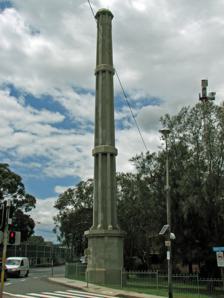
Building: Burwood Sewer Vent
Country: Australia
Year built: 1919
Sewer Vent at the corner of Railway Parade and Wentworth Road, Burwood. Historic site in New South Wales, Australia Burwood Sewer Vent Location of Burwood Sewer Vent in Sydney Show map of Sydney Burwood Sewer Vent (Australia) Show map of Australia Location Railway Parade, Burwood , Municipality of Burwood , New South Wales , Australia Coordinates 33°52′32″S 151°05′52″E / 33.8755°S 151.0979°E / -33.8755; 151.0979 Built 1919 Architect Metropolitan Board of Water Supply and Sewerage Owner Sydney Water New South Wales Heritage Register Official name Burwood Sewer Vent; Wentworth Road Sewer Vent; Railway Parade Sewer Vent Type state heritage (built) Designated 15 November 2002 Reference no. 1638 Type Other - Utilities - Sewerage Category Utilities - Sewerage Builders Metropolitan Board of Water Supply and Sewerage Inscription built into the Burwood sewer vent, Corner Railway Parade and Wentworth Road, Burwood The Burwood Sewer Vent is a heritage-listed sewer ventilation stack located at Railway Parade in the Sydney suburb of Burwood , New South Wales , Australia. It was designed and built by the Metropolitan Board of Water Supply and Sewerage in 1919. It is also known as Wentworth Road Sewer Vent and Railway Parade Sewer Vent . The property is owned by Sydney Water , a statutory corporation of the Government of New South Wales . It was added to the New South Wales State Heritage Register on 15 November 2002. History The Main Western Carrier which fed into Botany sewer farm was completed in 1897 and encompasses the major crossing of Wolli Creek and Cooks River each by triple barrel 1800 mm dia. wrought iron/steel aqueducts. There are triple barrel brick arch aqueducts at the ends. Soon after construction more sewage was being collected from this newer Western arm than there was from the original Southern Division arm. This is even with allowing for dramatic increase in flow within the first few years of the Southern Division. The Western Branch Main Sewer which feeds into the Main Western Carrier was completed in stages all the way through to Strathfield . Work was completed on this sewer in 1904. The section also contains the Croydon (1922) and Burwood (Strathfield) (1919) concrete vent stacks which were built because of damage caused by gases from the then new Homebush Bay Abattoir after it opened in 1916. In 1888 before the Botany Scheme was even commissioned, Burwood Council had requested a sewage treatment plant for Hen & Chicken Bay on the Parramatta River . They were told by the NSW Government to wait for the Western Suburbs Sewer and the Western Branch Main Sewer is the result of that undertaking. Had the Burwood scheme proceeded, the Western Branch Main Sewer may not have been built in the location it was eventually constructed. Description A reinforced concrete vent shaft built in 1919, very similar in design to that at Paisley Road, Croydon. It comprises an octagonal pedestal , at its highest point approximately 5.5m above ground level to the base of a circular shaft in plan with radiating concrete ribs and 2 octagonal concrete bands up the length of the shaft. The capital of the shaft like Paisley Road has neo classical console brackets below a projecting cornice . The entrance door is located on the south east corner with the steel door being original, set into a reinforced concrete projecting frame, whereas Paisley Road is recessed. There is evidence of past patch repair work around numerous areas of the shaft and pedestal, and presently there is evidence of spalling and reinforcement corrosion on the southern wall of the pedestal particularly. The area surrounding the vent shaft is dominated by late 20th century flats and to the north is the Railway line across Railway Parade. The immediate ground surrounding the shaft is cleared which forms part of a small reserve at the corner of Wentworth Road and Railway Parade. A manhole is located some 15 metres to the east adjacent the footpath to Railway Parade. A lightning conductor is located on the south east side of the shaft and the south face of the pedestal. Iron eyelets are fixed to the circular section of the shaft possibly for a former lightning conductor. The concrete vent stack is prominent some 500 metres north on Wentworth Road and is a landmark set on an open reserve fronting Railway Parade. The siting of the vent shaft is presently somewhat isolated as part of the reserve fronting Railway Parade and opposite the Railway line at a considerable road intersection. The concrete vent shaft in itself is considerably intact and in fair condition although in need of some maintenance to doors and concrete. Considerably intact. Further information Undertake a conservation plan for the item should the property be proposed for sale. Heritage listing As at 4 May 2005, the vent shaft is a locally prominent landmark, and one of only two like structures in Sydney Water's system, which plays an important function to the main western sewer system. The unusual design and reinforced concrete construction is rare for this type of vent in a State context. Burwood Sewer Vent was listed on the New South Wales State Heritage Register on 15 November 2002 having satisfied the following criteria. The place is important in demonstrating the course, or pattern, of cultural or natural history in New South Wales. The vent has tangible historical associations with the western branch main sewer and through the influence of sewer gases generated from the Homebush abattoir, an element which has now been removed forever. The place is important in demonstrating aesthetic characteristics and/or a high degree of creative or technical achievement in New South Wales. The vent holds a prominent position on the corner of Wentworth Road and Railway Parade, and is a substantial local landmark. The place has a strong or special association with a particular community or cultural group in New South Wales for social, cultural or spiritual reasons. It is likely the vent stack holds some value to the local community in its function and landmark value. The place has potential to yield information that will contribute to an understanding of the cultural or natural history of New South Wales. The vent plays an important function in the servicing of the western branch main sewer. The place possesses uncommon, rare or endangered aspects of the cultural or natural history of New South Wales. Regarding its design and construction it is rare on a State level and one of only two in the Sydney Water system. The place is important in demonstrating the principal characteristics of a class of cultural or natural places/environments in New South Wales. In terms of vent function alone, it is representative of the function it has played in the operation of sewer systems. See also Sydney Water References